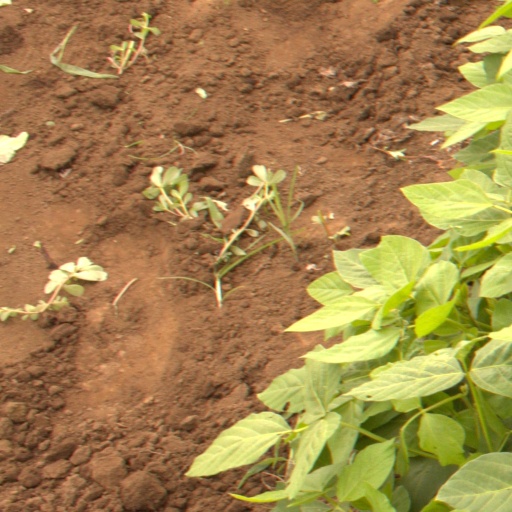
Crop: soybean